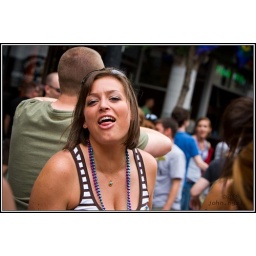
funny face by this white chick who was standing near me